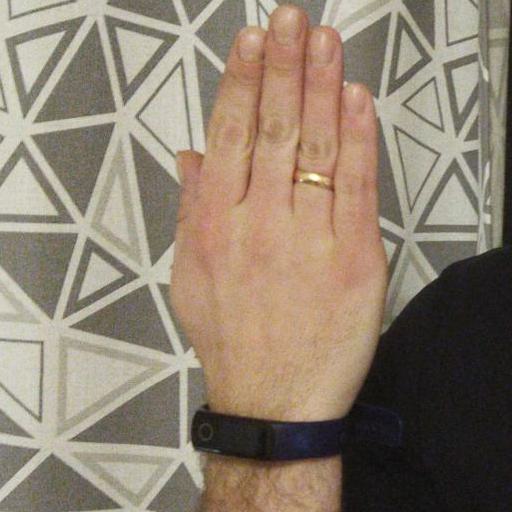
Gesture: stop_inverted